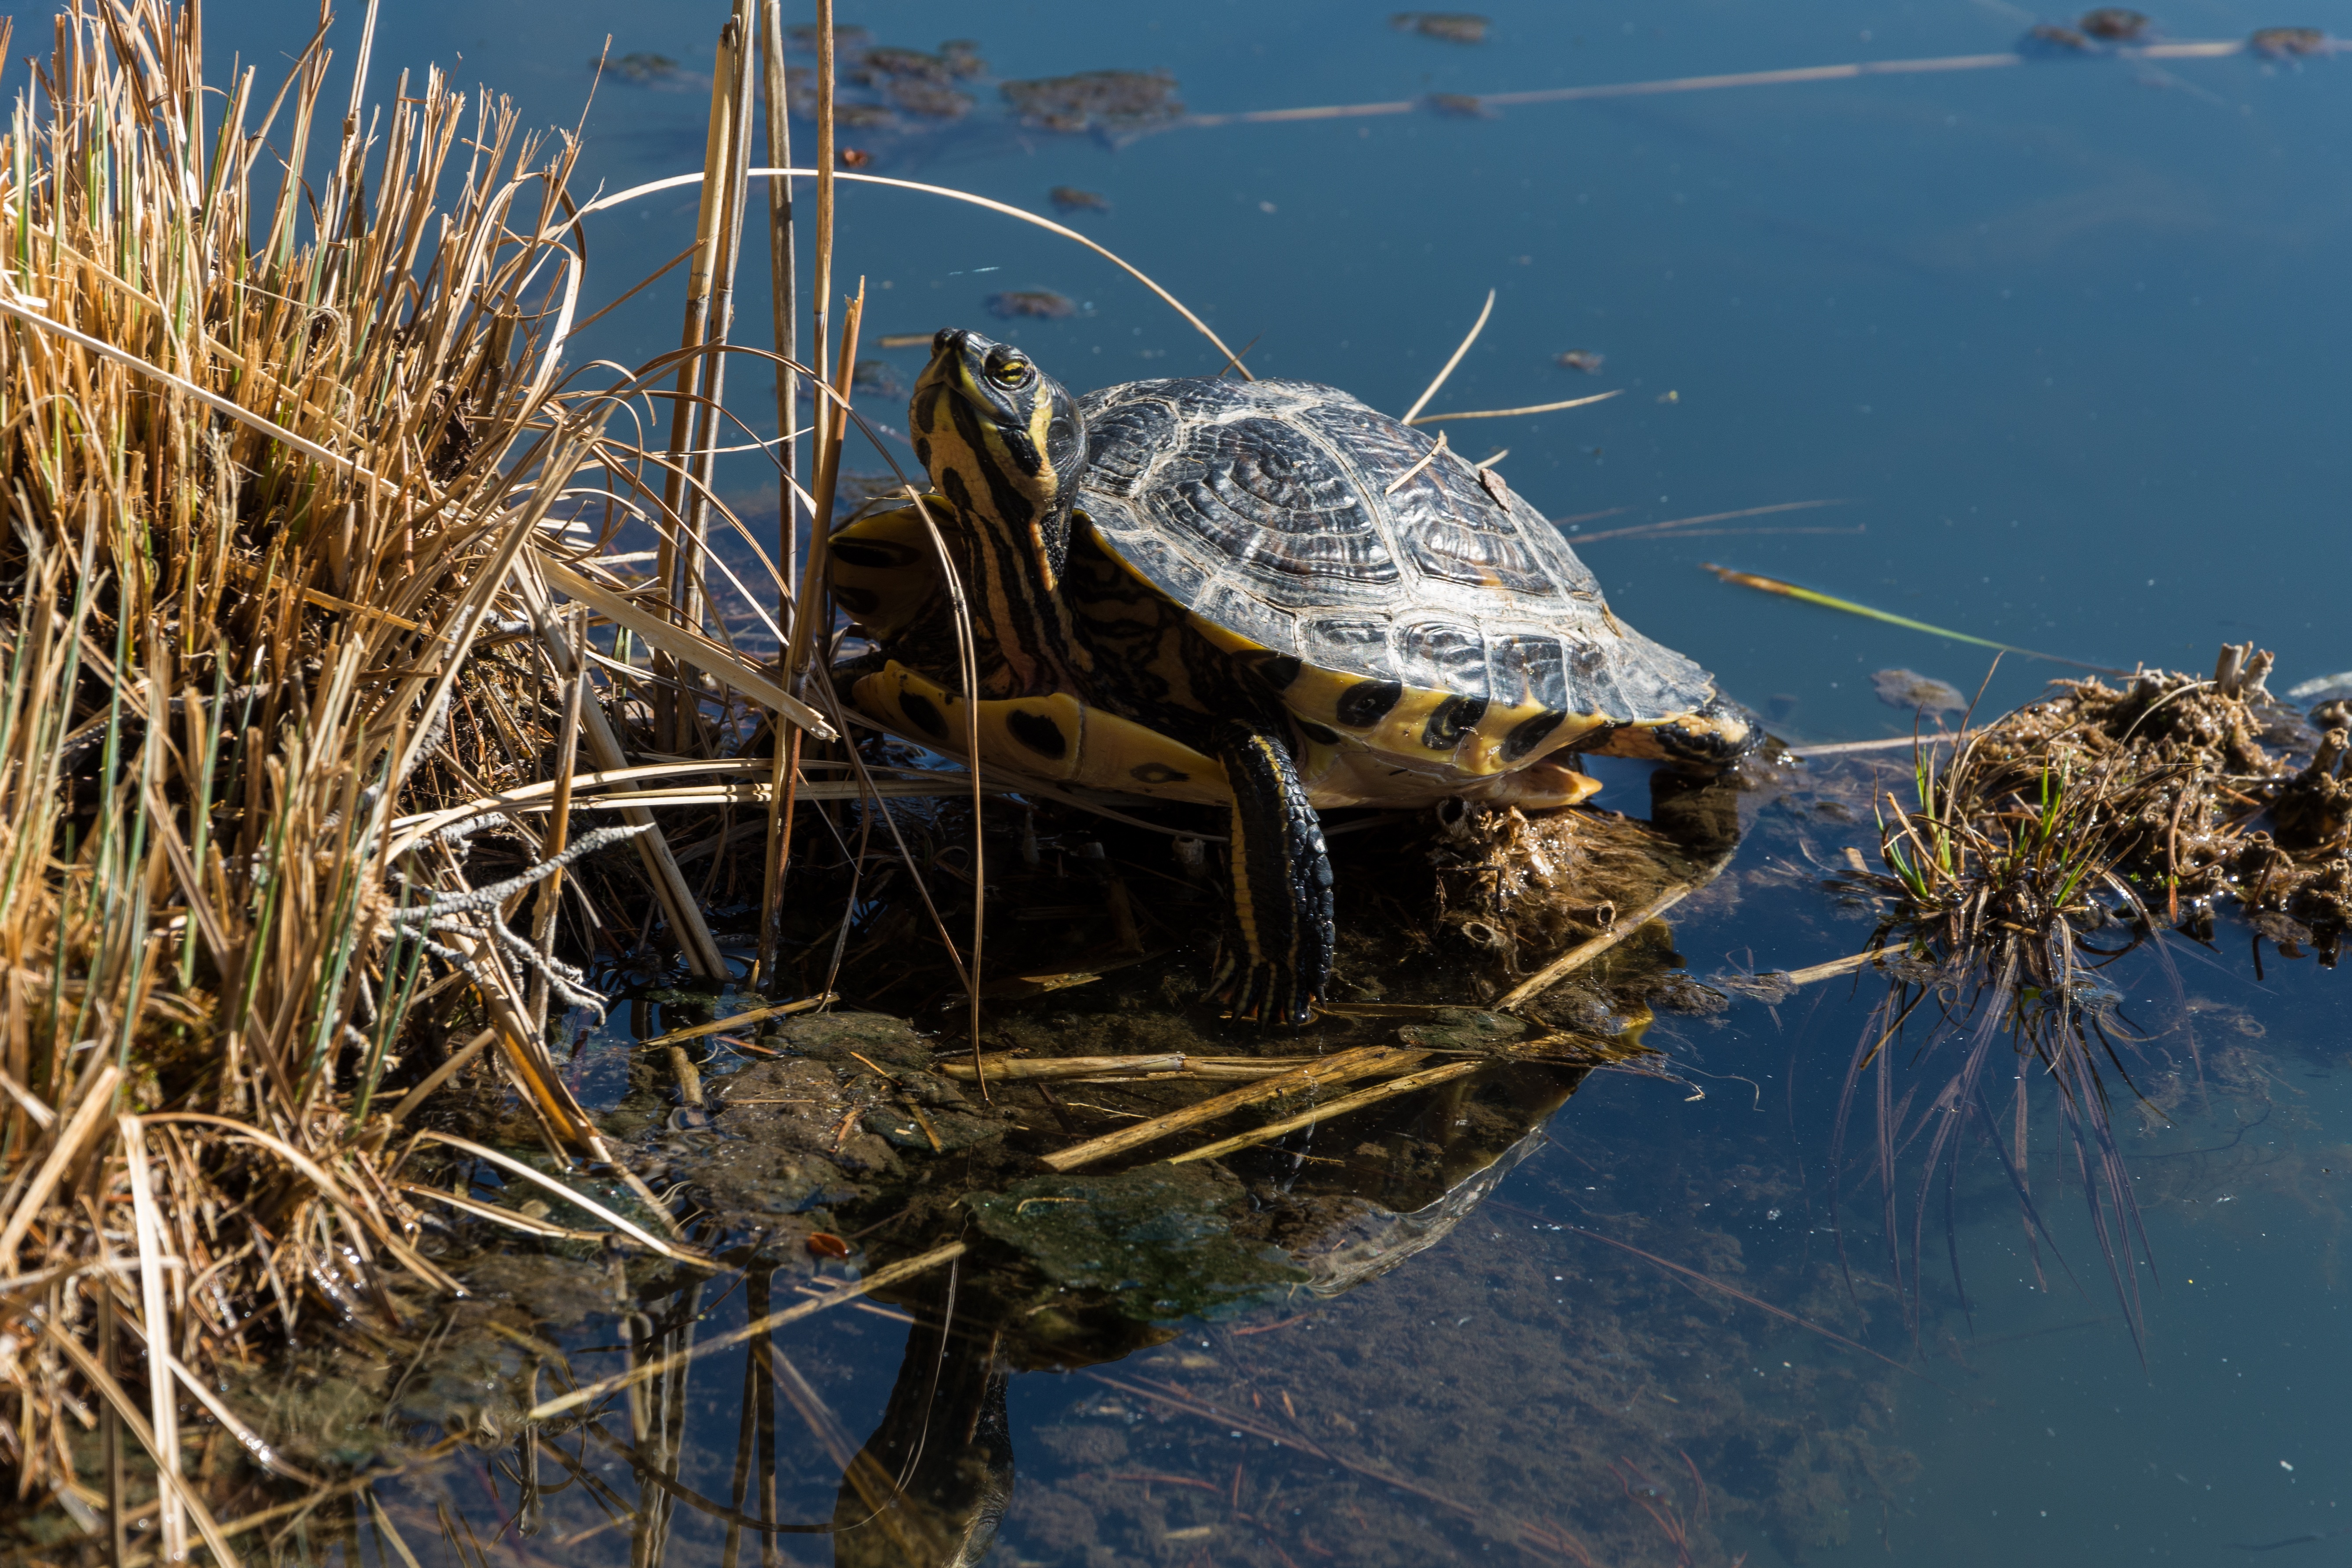
water, lake, reed, wildlife, reflection, turtle, reptile, fauna, alligator, vertebrate